Bas Sibum

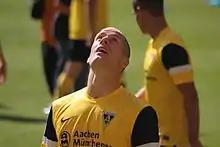
Sibum with Alemannia Aachen in 2011

Bas Sibum (born 26 December 1982) is a Dutch professional football manager and former player who is the head coach of club Heracles Almelo.